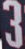
Number: 3